Noodle soup

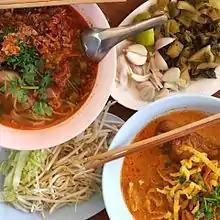
Two types of "khao soi": top left is "khao soi Mae Sai" (with pork, no coconut milk), and bottom right is "khao soi kai" (chicken, with coconut milk).

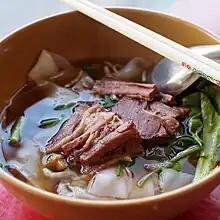
"Kuaitiao nuea pueay", a Thai beef noodle soup

Chinese style noodle soups in Thailand are commonly eaten at street stalls, canteens and food courts. A variety of noodles, from wide rice noodles to egg noodles, are served in a light stock made from chicken, pork or vegetables, or a mixture thereof, and often topped with either cuts of meat (popular is "char siu"), fish, pork or beef balls, or wontons, or combinations thereof, and sprinkled with coriander leaves. The diners adjust the flavour by themselves using sugar, "nam pla" (fish sauce), dried chilli and chilli in vinegar provided in jars at the table. Unlike most other Thai food, noodles are eaten with chopsticks. Both noodles and chopsticks are clear Chinese influences.